Robert Louis Stevenson

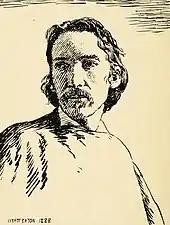
Pen and ink sketch by Wyatt Eaton, 1888

Half of Stevenson's original manuscripts are lost, including those of "Treasure Island", "The Black Arrow" and "The Master of Ballantrae". His heirs sold his papers during the First World War, and many of his documents were auctioned off in 1918.